Mayke

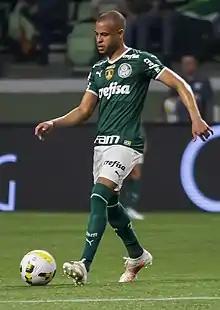
Mayke with Palmeiras in 2022

Mayke Rocha de Oliveira (born 10 November 1992), simply known as Mayke, is a Brazilian footballer who plays as a right-back for Santos.